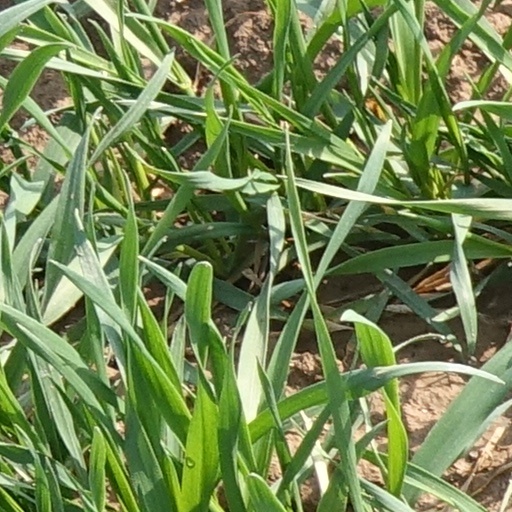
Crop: wheat